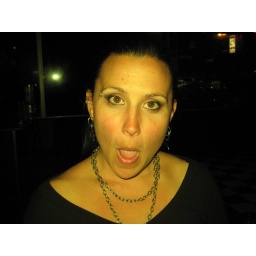
- shot with green tissue paper over the flash